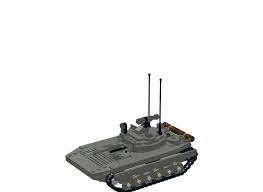
Label: BMP